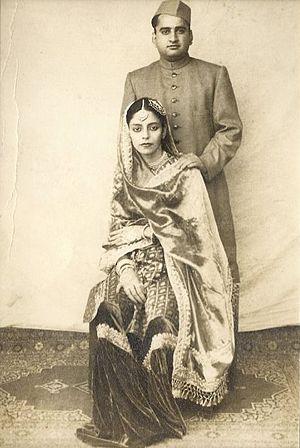
Un gharara voile), et surtout, un pantalon à large manches, froncé au niveau du genou afin qu'ils élargissent considérablement. La région du genou, appelé le gota en ourdou, est souvent richement brodé de zari et zardozi. Chaque genou du gharara traditionnel est fabriqué à partir de plus de 12 mètres de tissu, souvent en brocart de soie.